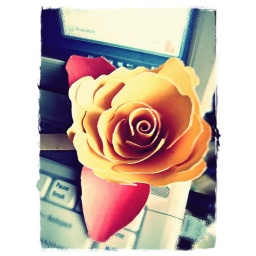
made a paper flower last night. get the tutorial in instructables.com